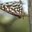
Label: butterfly